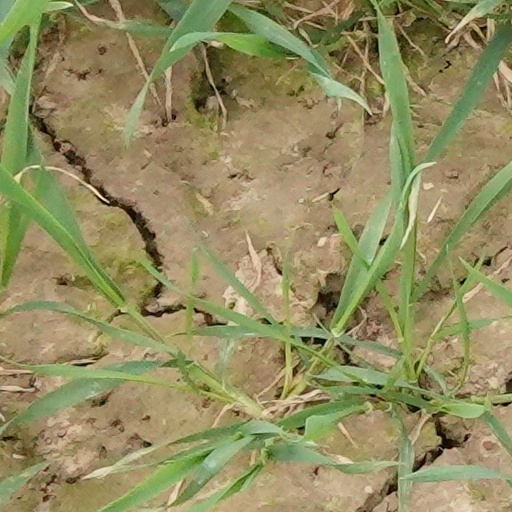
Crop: wheat